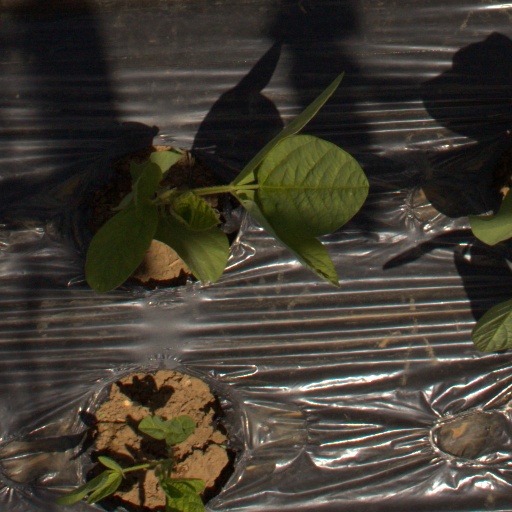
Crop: Jerusalem artichoke